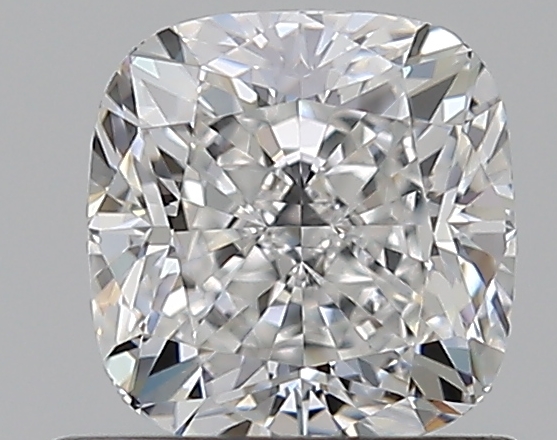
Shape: cushion
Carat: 0.75
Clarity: VS2
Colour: E
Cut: EX
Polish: EX
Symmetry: EX
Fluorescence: N
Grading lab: GIA
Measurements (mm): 5.16 x 5.04 x 3.49